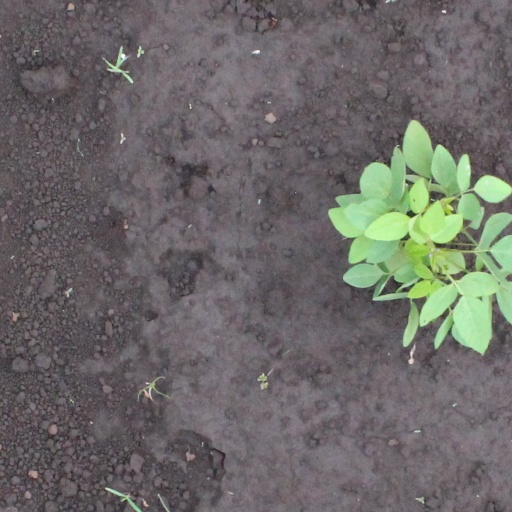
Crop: soybean